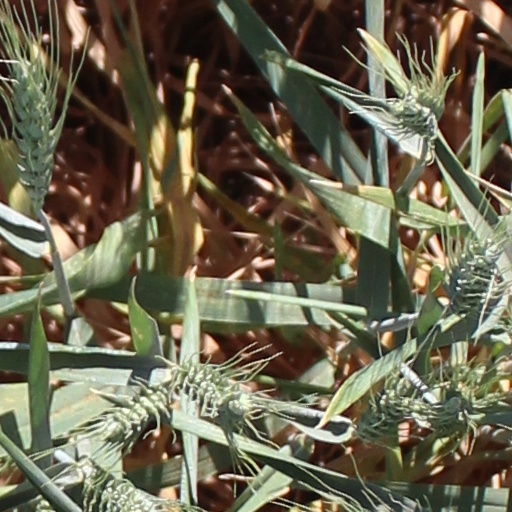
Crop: wheat